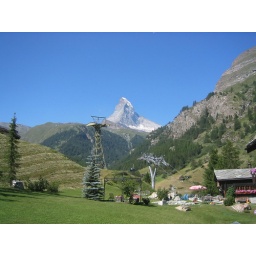
Zermatt-Furi gondolas (and cable car pylon) in the foreground, iconic mountain in the background.